Kuruthi Aattam

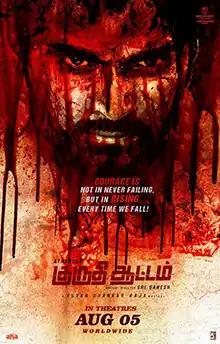
Poster

Kuruthi Aattam is a 2022 Indian Tamil-language action thriller film written and directed by Sri Ganesh. It features Atharvaa, Priya Bhavani Shankar, Radhika Sarathkumar, Radha Ravi, Vatsan Chakravarthy, Vinod Sagar, Kanna Ravi and Prakash Raghavan.